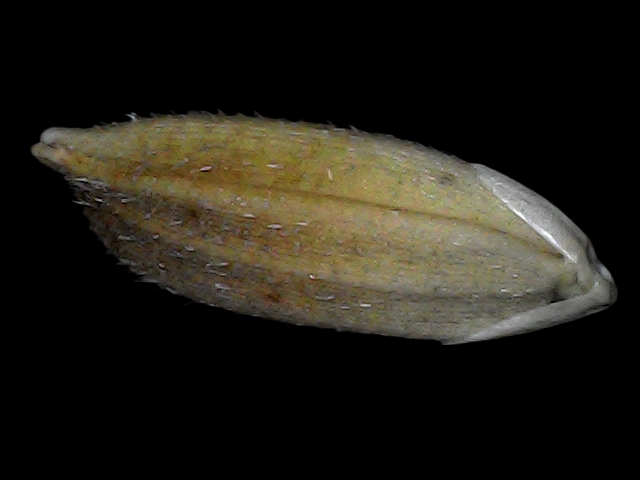
Rice variety: Bd91